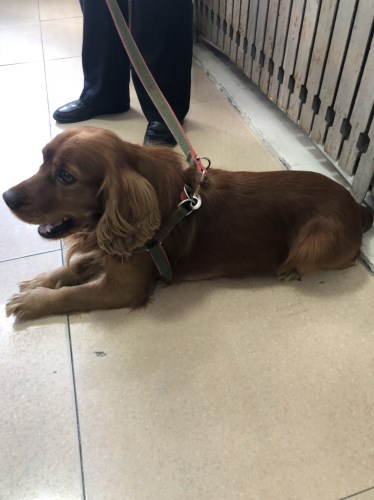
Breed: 286-n000111-cocker_spaniel